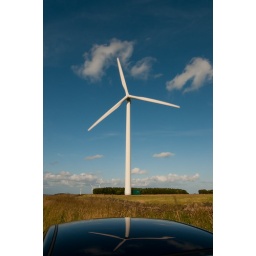
Wind turbine with reflection in car roof nr. Tow Law, County Durham.